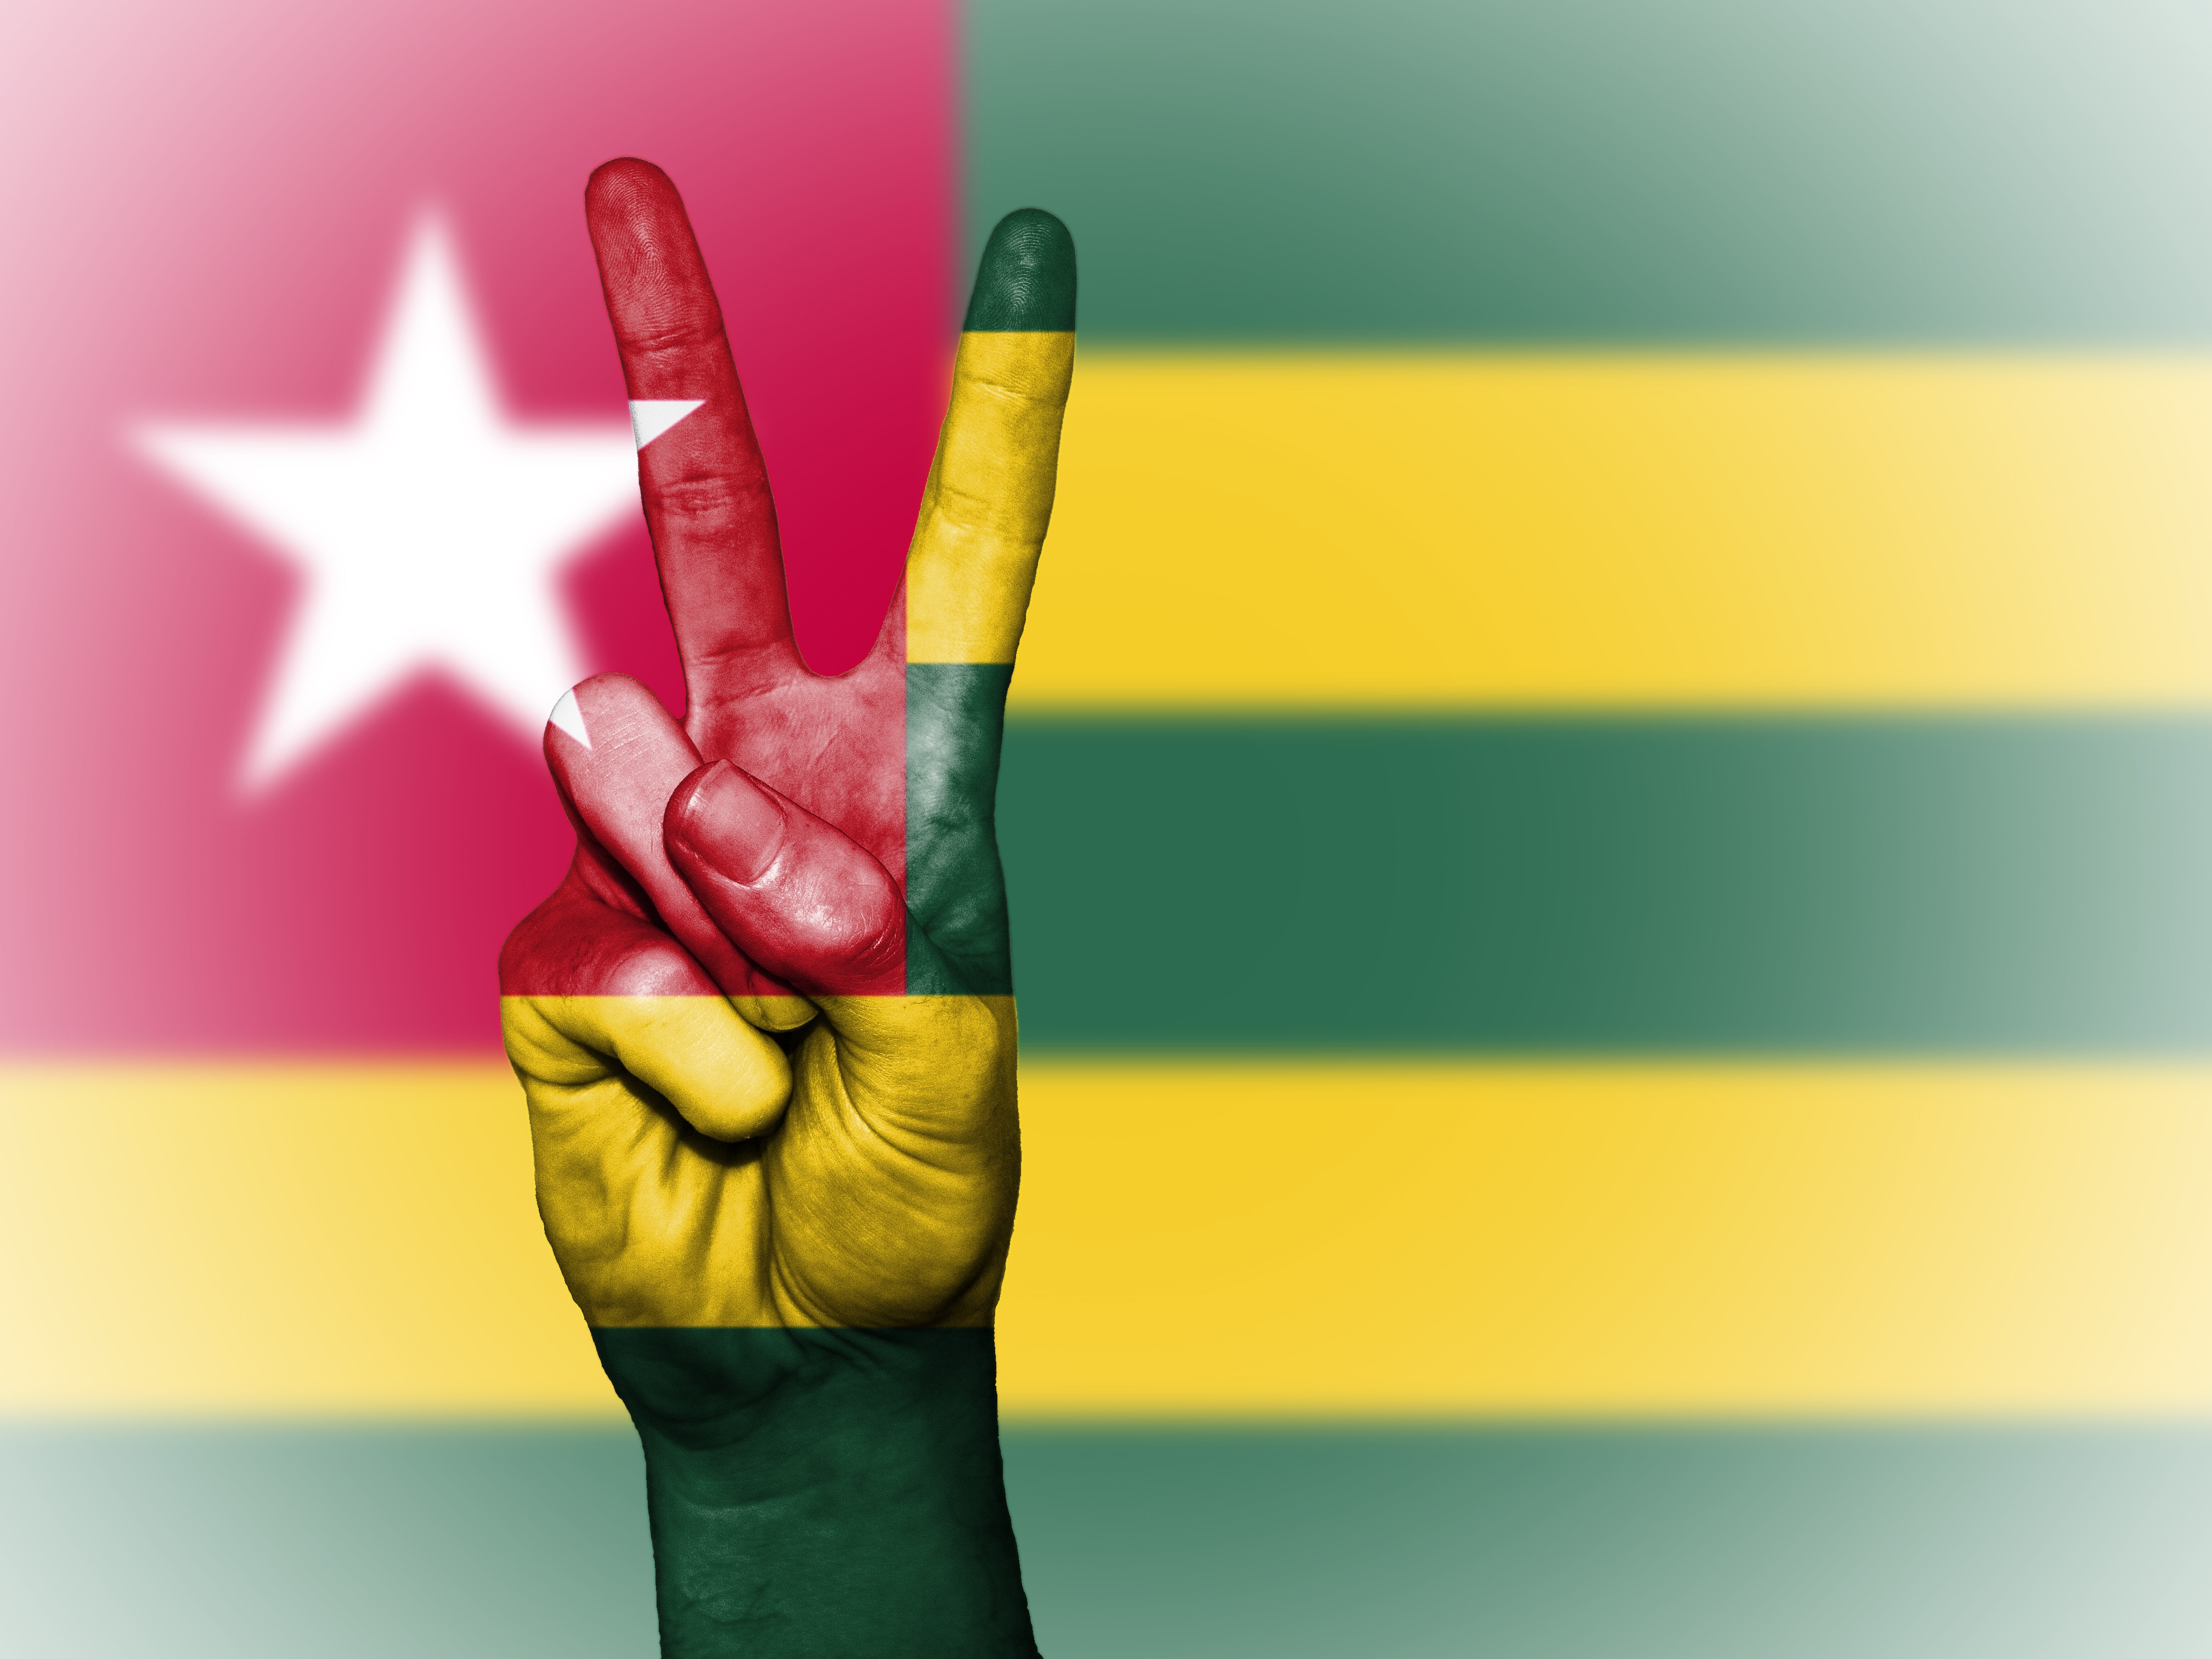
writing, hand, country, travel, finger, green, symbol, color, banner, flag, peace, yellow, tourism, close up, brand, national, colors, background, state, icon, nation, ensign, sense, togo, computer wallpaper